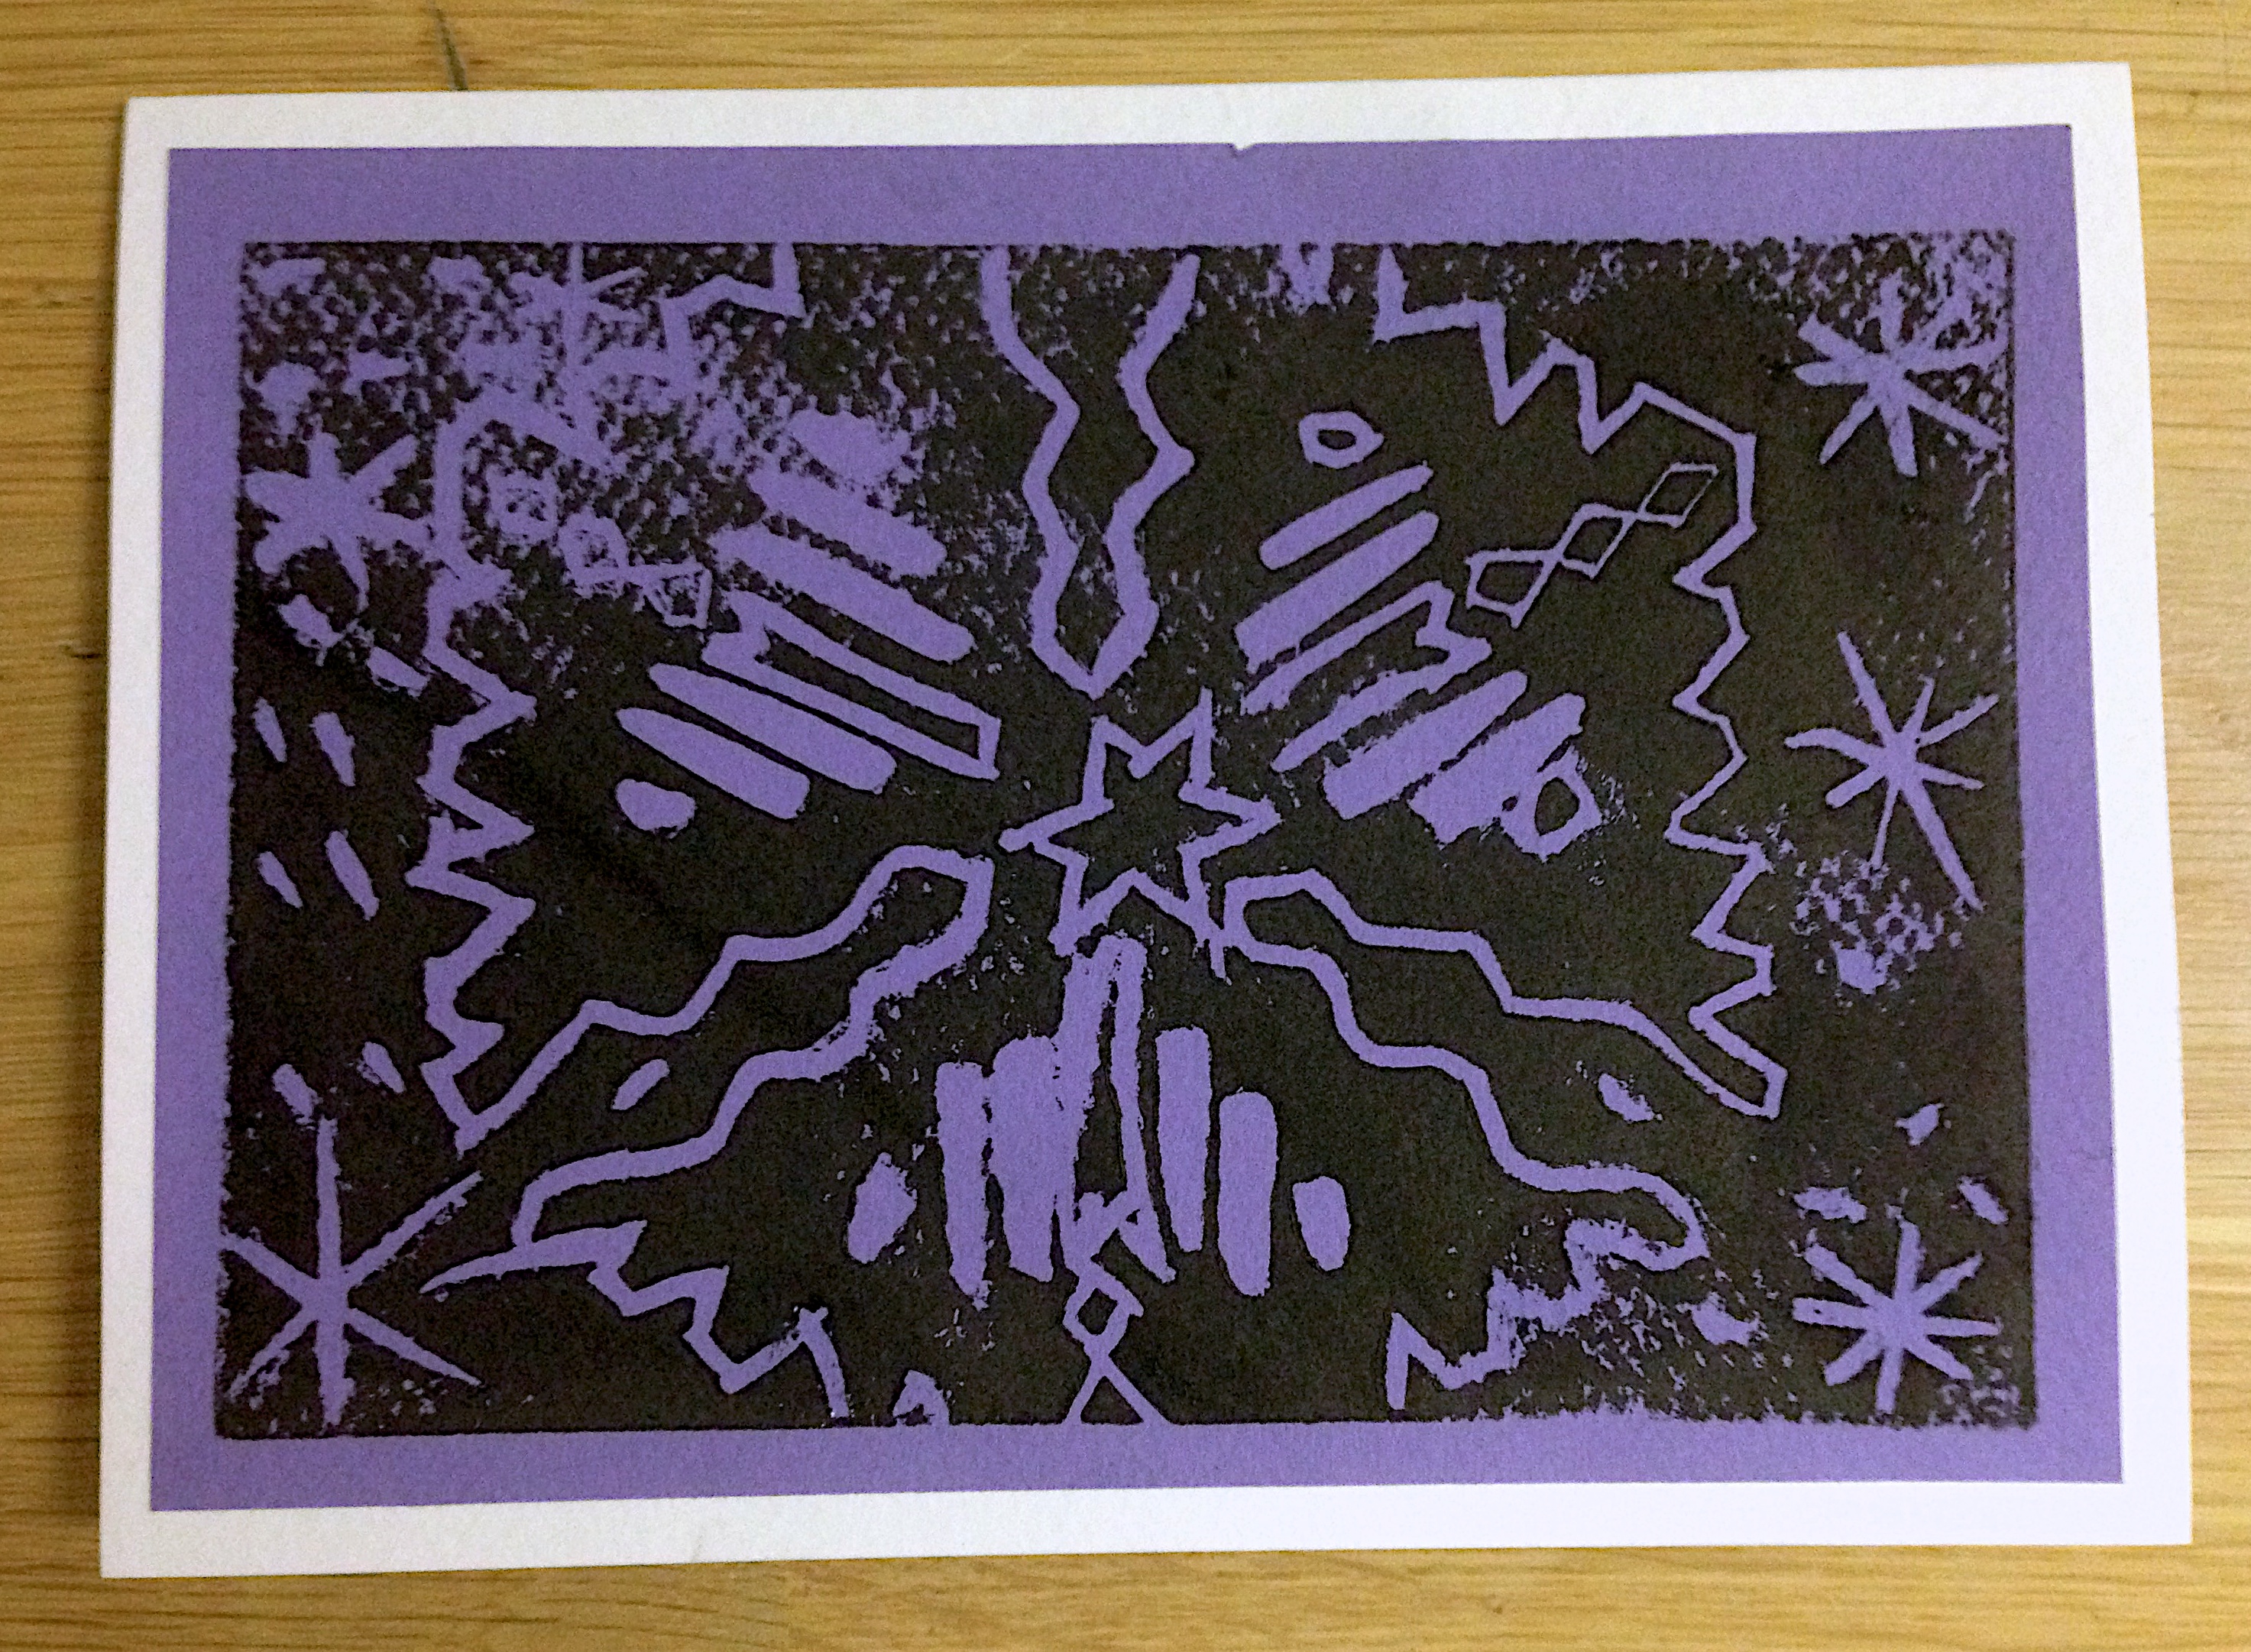
pattern, art, sketch, drawing, illustration, design, picture frame, calligraphy